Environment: real
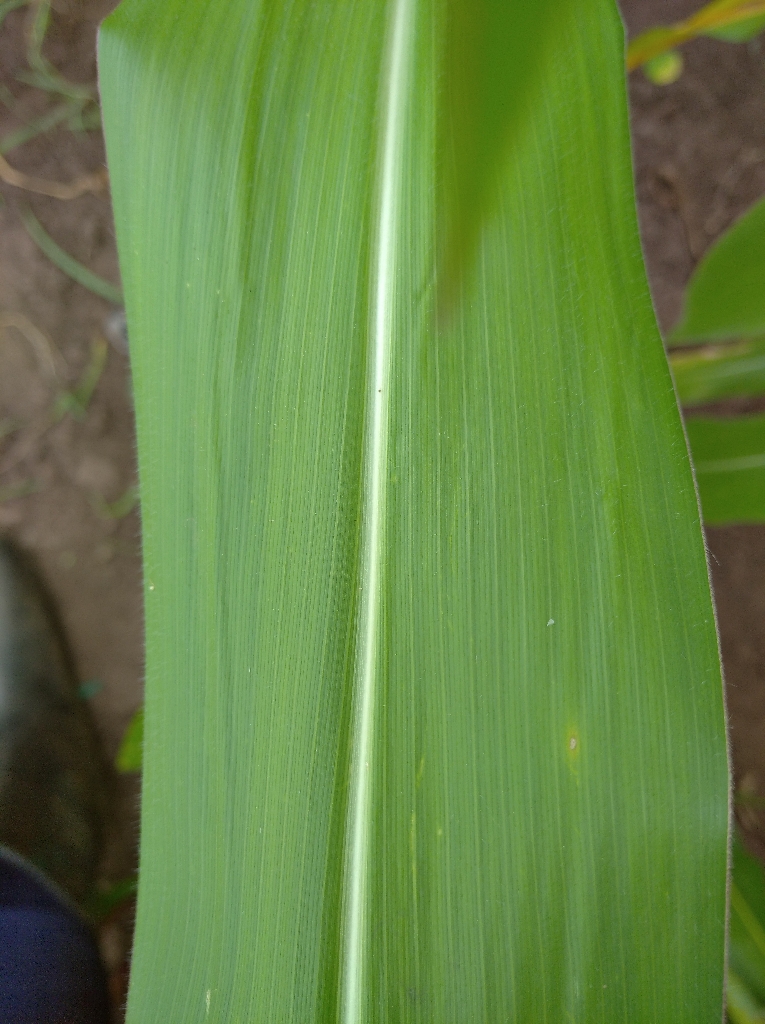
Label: healthy